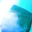
Label: ray